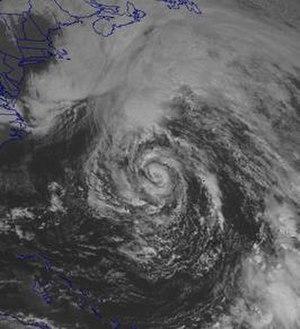
L’ouragan Grace est un ouragan de courte durée et de niveau 2 sur l’échelle de Saffir-Simpson qui a contribué à la formation de la puissance tempête de l'Halloween 1991, plus connue sous le nom de « The Perfect Storm ».